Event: Nepal Earthquake
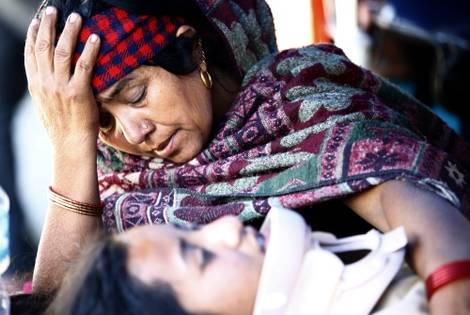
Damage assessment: no_damage